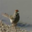
Label: bird